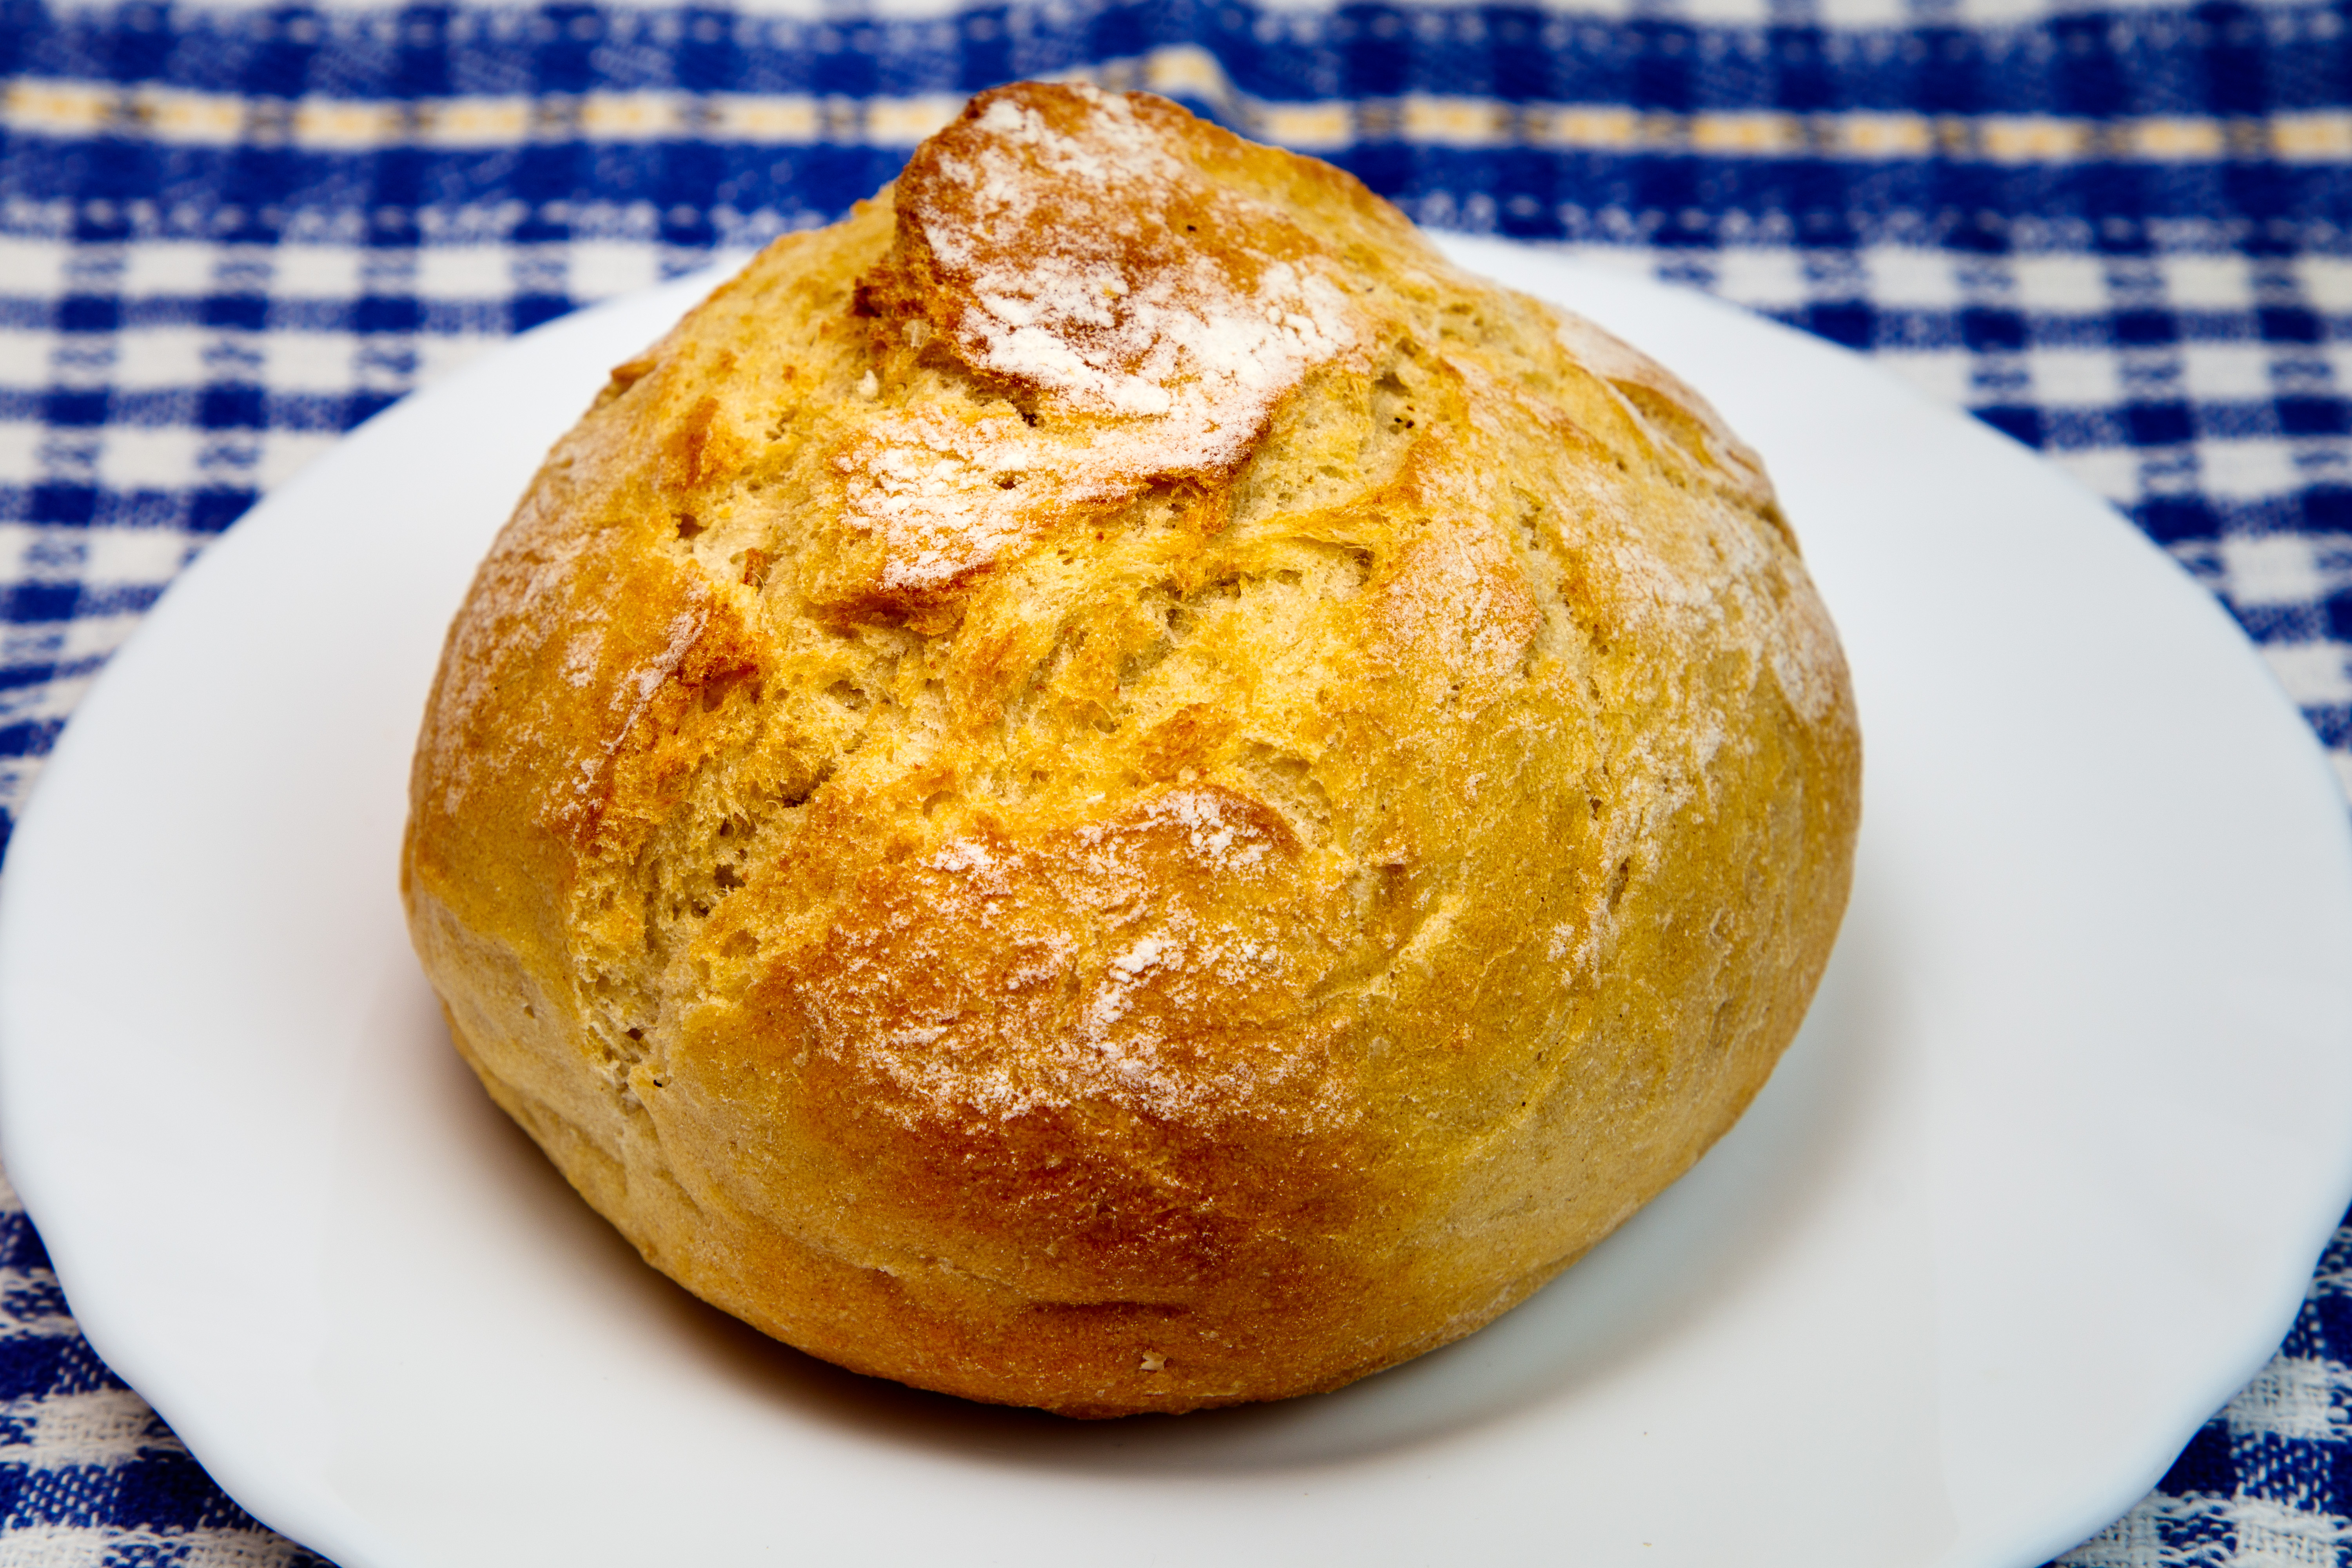
bun, dessert, baked goods, bakery, food, fresh, cakes, sweet, sweetness, pastry, baked, cuisine, yellow, serveware, bread, dishware, plaid, pattern, tartan, snack, ingredient, porcelain, plate, staple food, linens, cobalt blue, dish, recipe, ceramic, tablecloth, damper, bread roll, side dish, fast food, junk food, finger food, baking, soda bread, cooking, vegetarian food, biga, choux pastry, blue and white porcelain, platter, potato bread